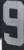
Number: 9